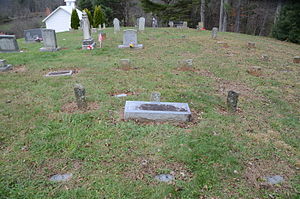
Frankie Silver / Retssagen
Charlie Silvers grav i Kona, Mitchell County,North Carolina. Bemærk de tre gravsten. Hele liget blev ikke fundet på en gang, og blev derfor begravet i flere grave.
Frances "Frankie" Stewart Silver blev hængt i Morganton i Burke County, North Carolina, USA for mordet på sin mand Charles "Charlie" Silver.